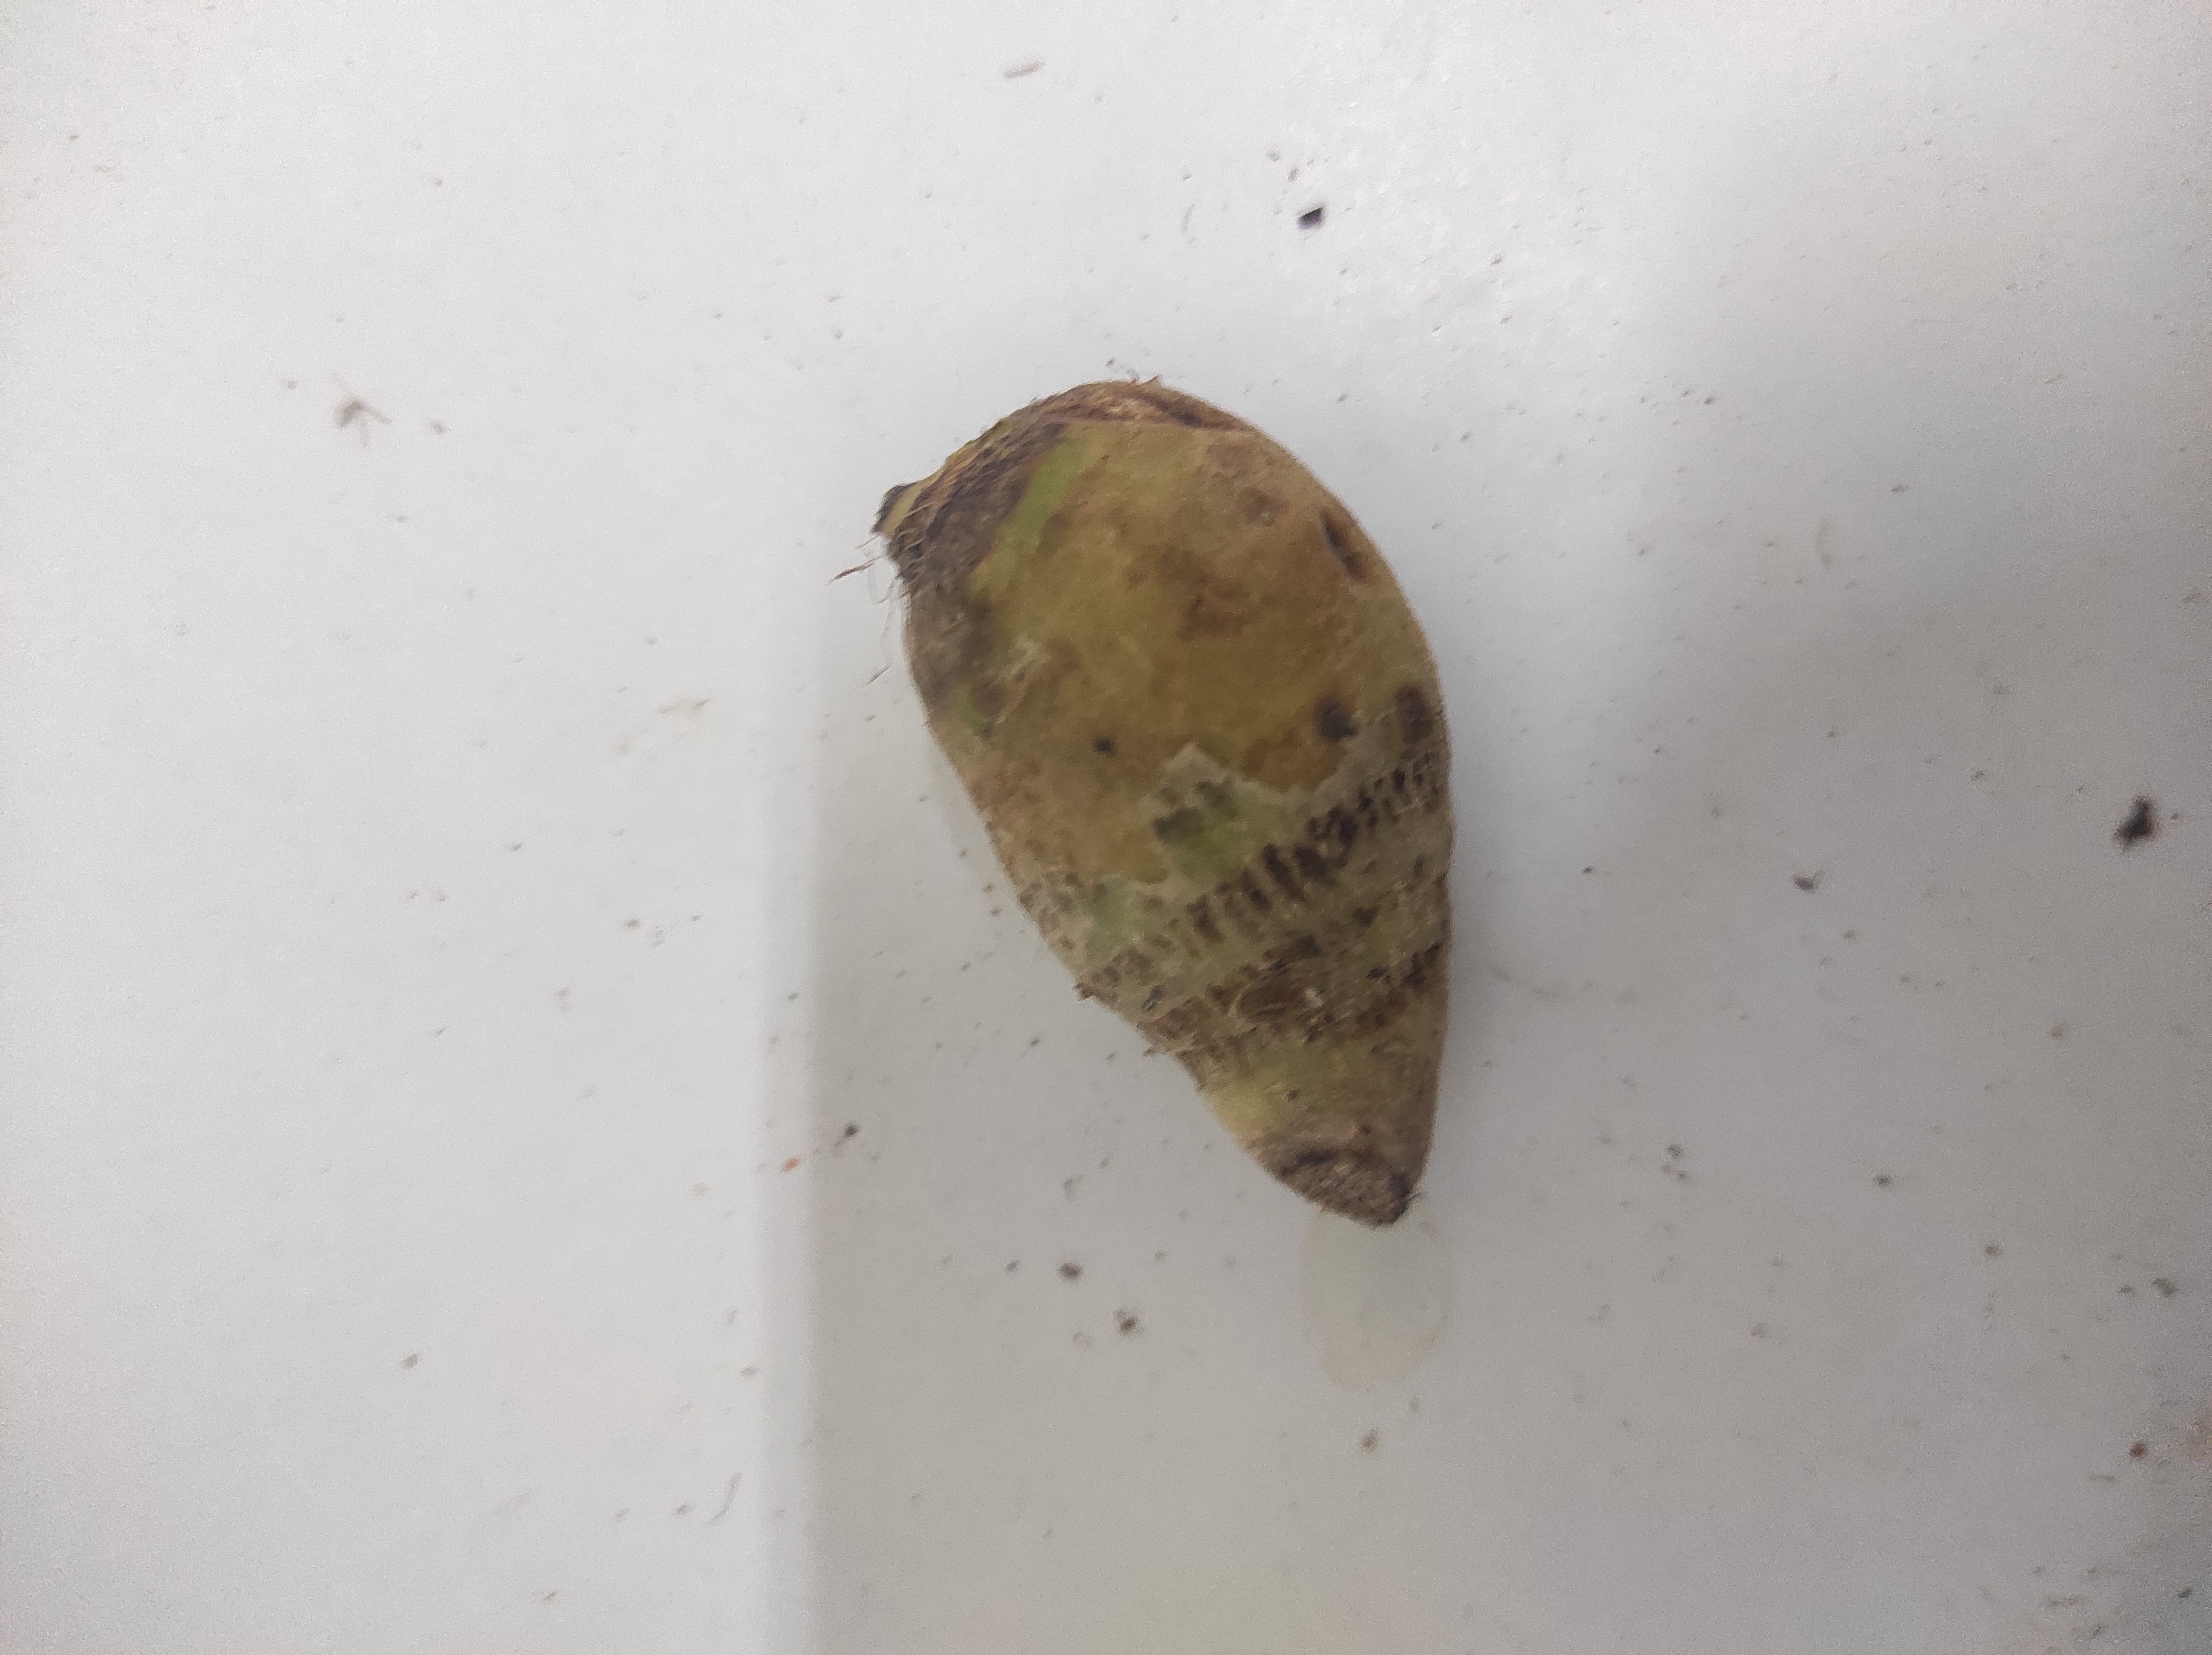
Crop: Taro root
Condition: Severely Damaged